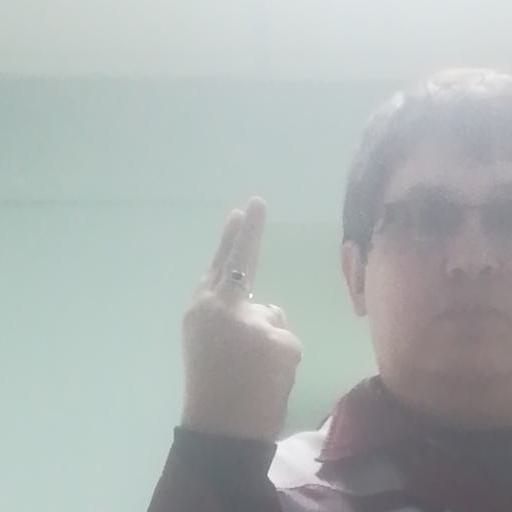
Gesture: two_up_inverted